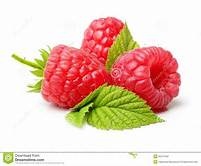
Label: raspberry